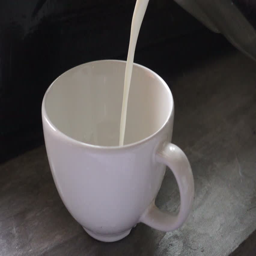
pouring milk into the cup on bar , slow motion fps